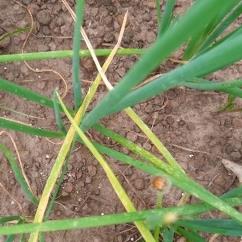
Crop: Onion
Condition: fusarium-d